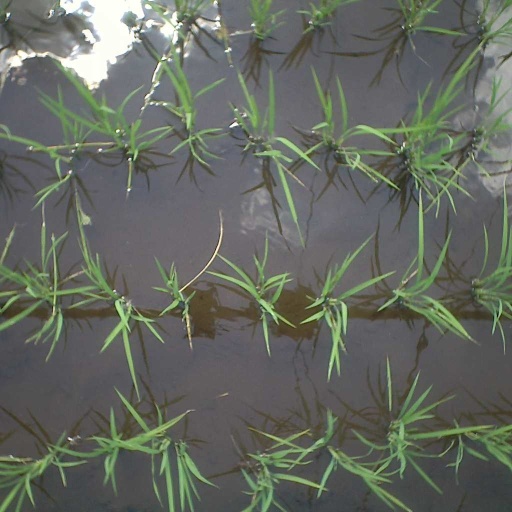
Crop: rice